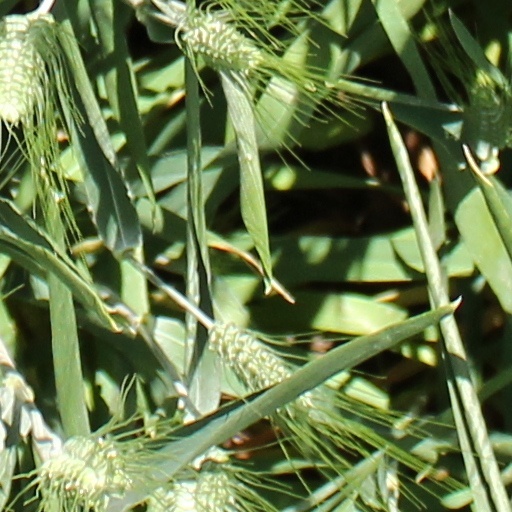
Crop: wheat